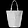
Label: Bag